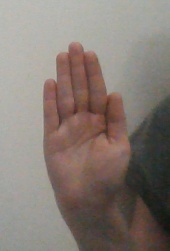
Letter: seen